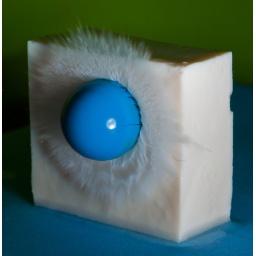
A slice of silken tofu hot by a blue paint ball. The ball is just hitting the tofu. Cheers.